Rýnovice

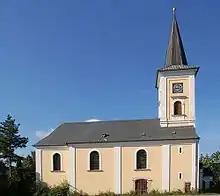
Holy Spirit church in Rýnovice

The first written mention of Rýnovice is from 1559, but the village may be older. Until the end of World War II the village was inhabited mainly by ethnic Germans. The town was known for suffering through frequent fires that may have been related to the large amount of foreign troop movements that it saw during the Thirty Years War, the Napoleonic wars and the Austro-Prussian War.